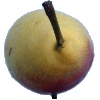
Label: Pear 2